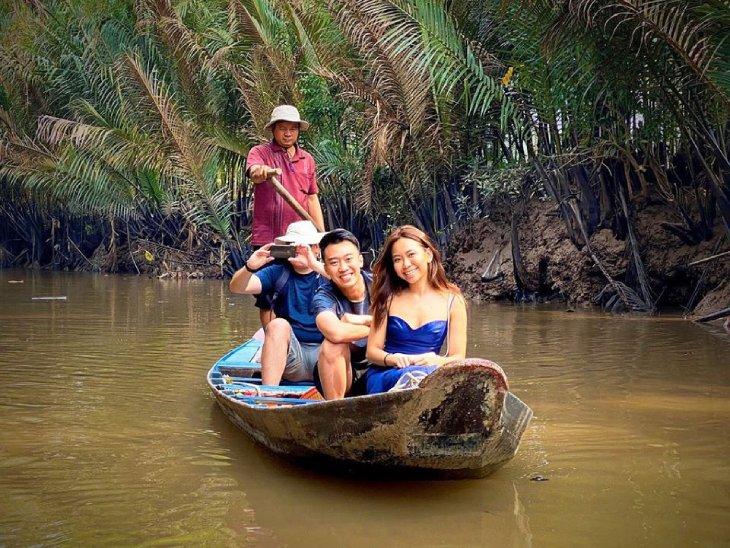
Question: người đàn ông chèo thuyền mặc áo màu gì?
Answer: áo màu đỏ